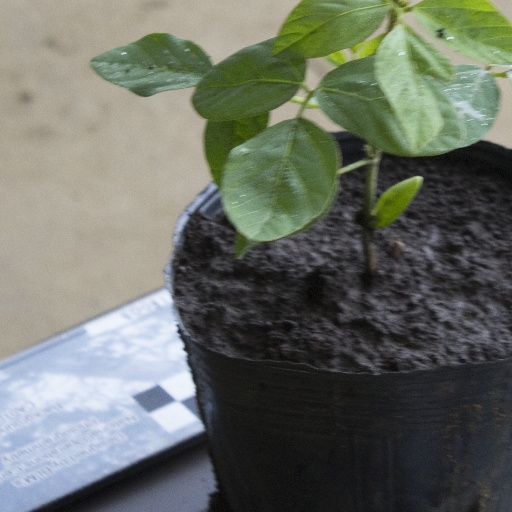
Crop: soybean